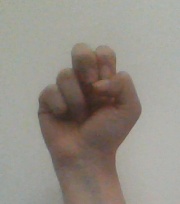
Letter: gaaf